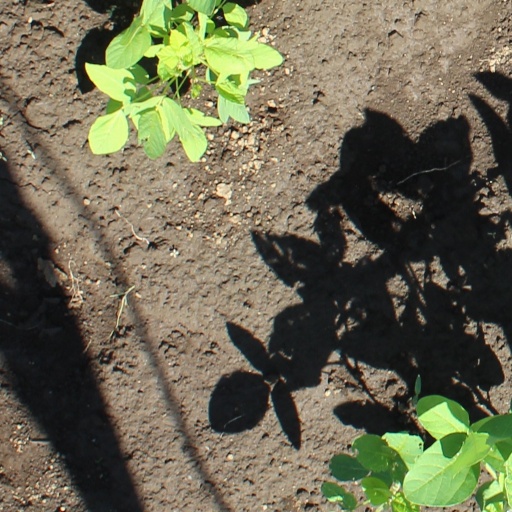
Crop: soybean